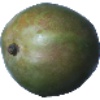
Label: mango